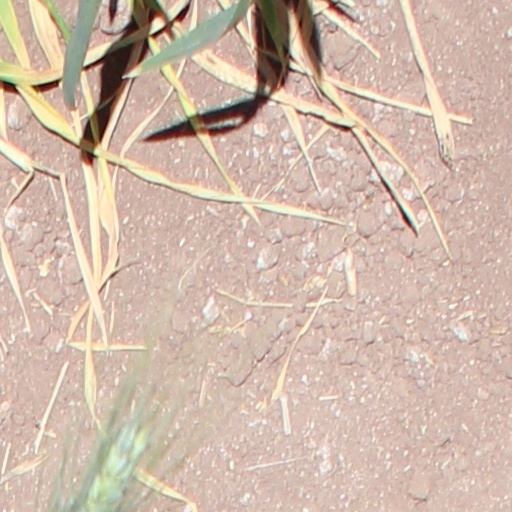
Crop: wheat